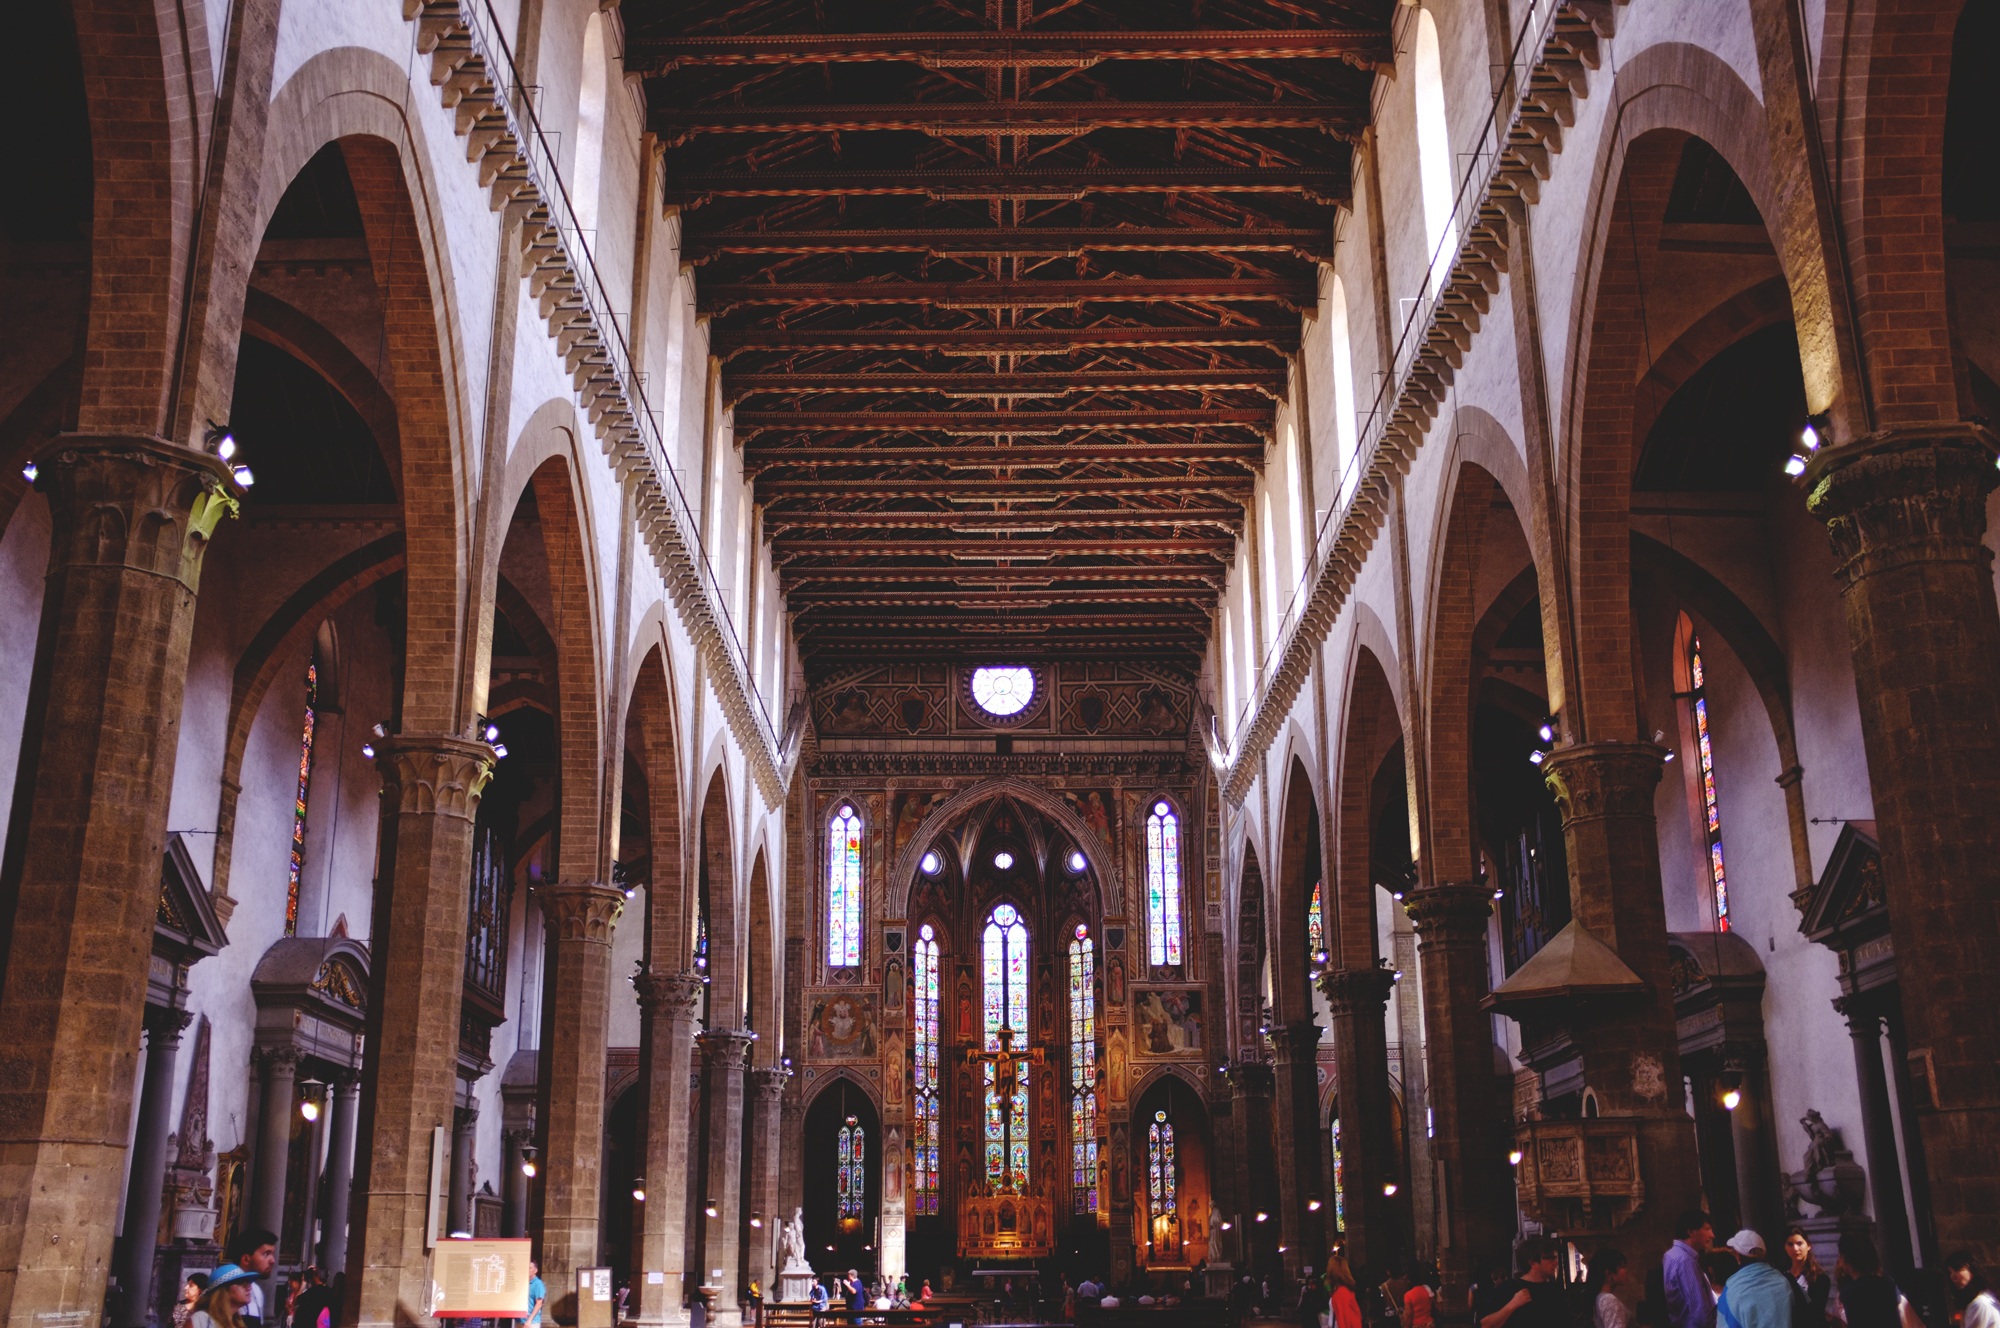
building, arch, italy, church, cathedral, chapel, place of worship, synagogue, arcade, basilica, florence, gothic architecture, ancient history